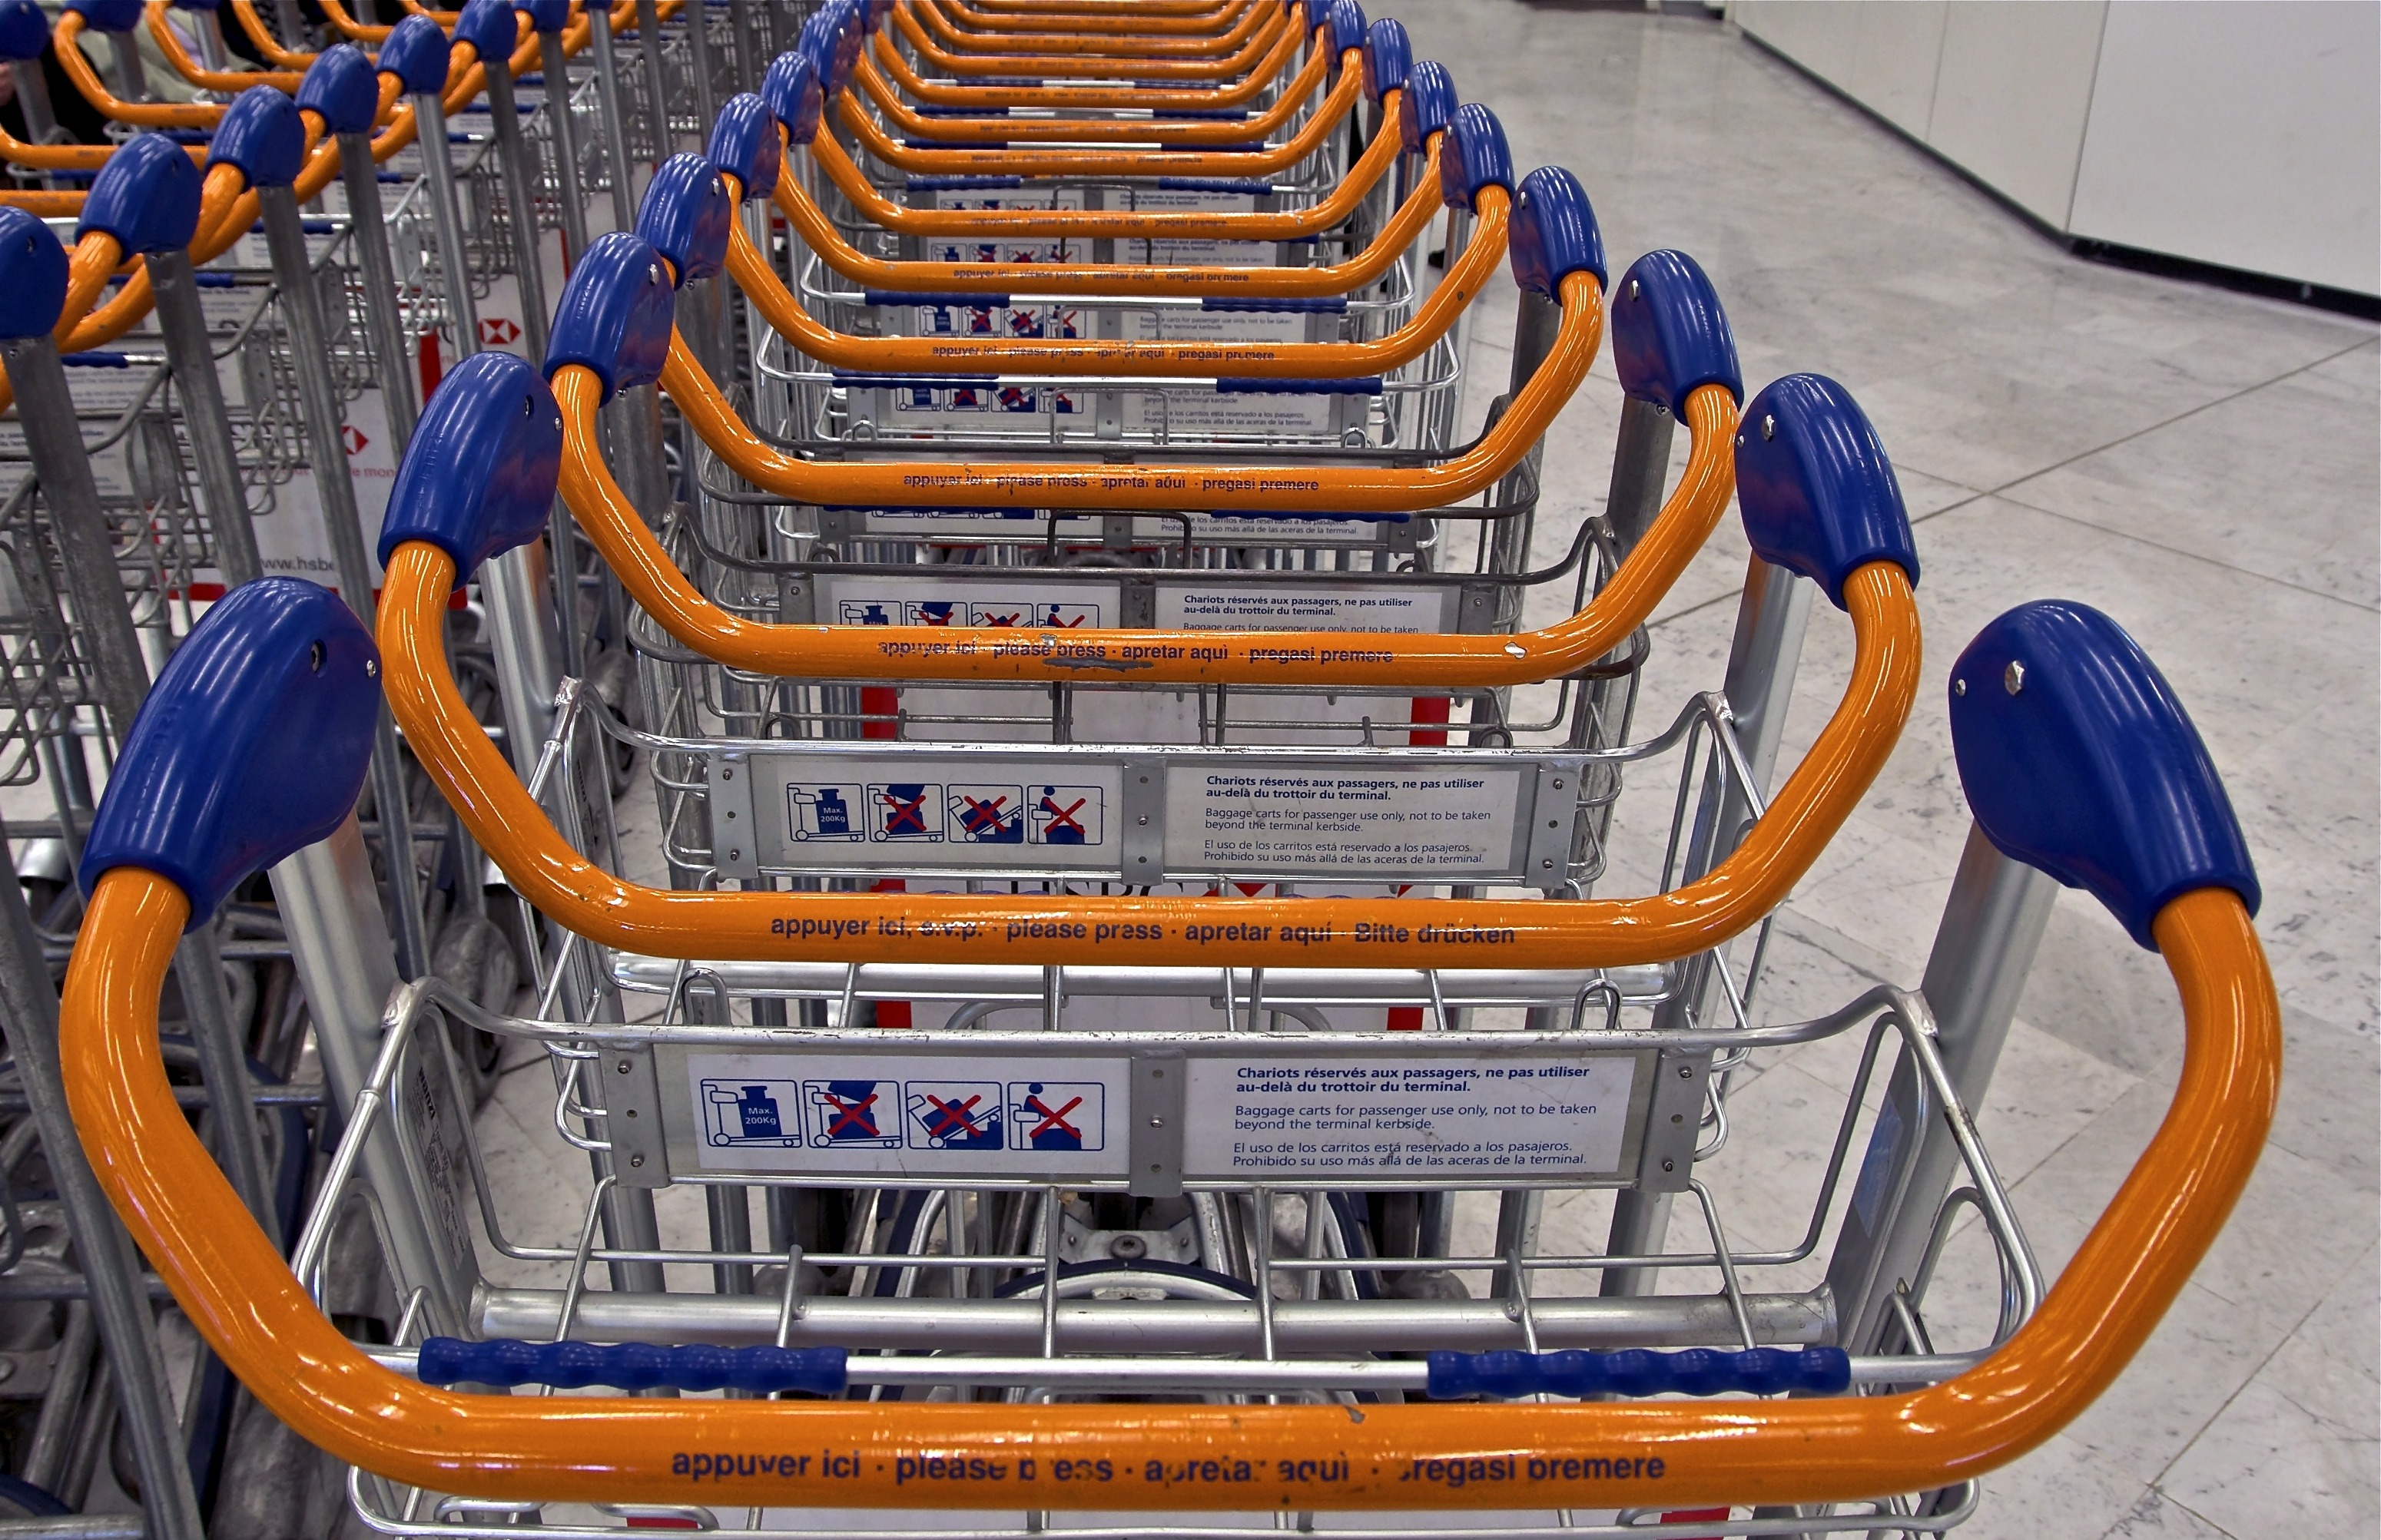
interior, city, vehicle, macro, machine, stadium, close up, inside, arena, terminal, carts, buggies, cities, international airport, sport venue, orly, carriers, for baggage